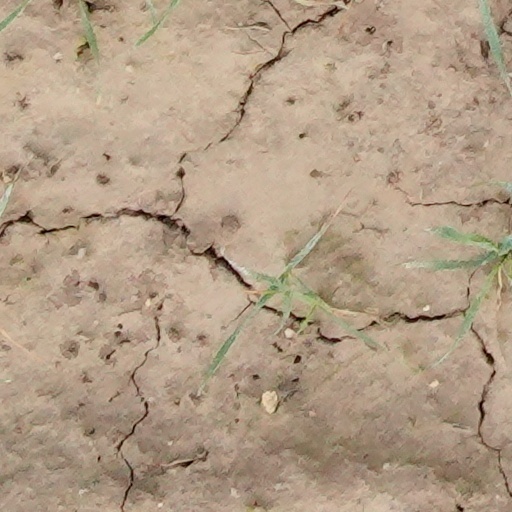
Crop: wheat